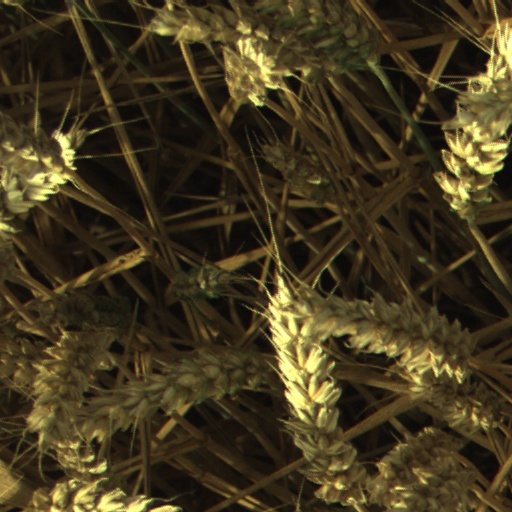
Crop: wheat